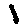
Label: 1